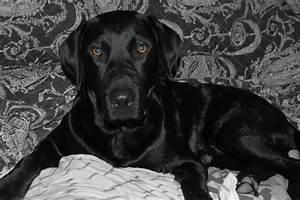
dog